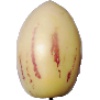
Label: pepino